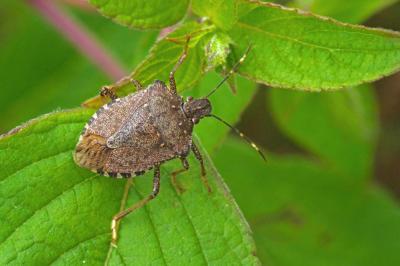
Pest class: stink_bug